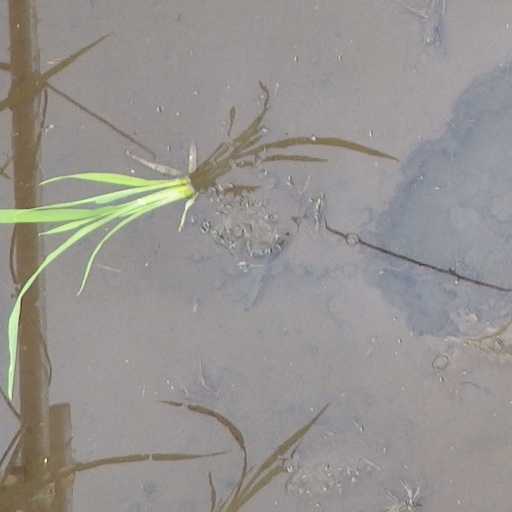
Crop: rice